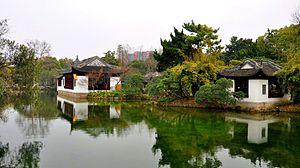
Le bourg de Nanxiang, est un bourg situé dans le district de Jiading, à Shanghai, au Sud-Est de la République populaire de Chine.